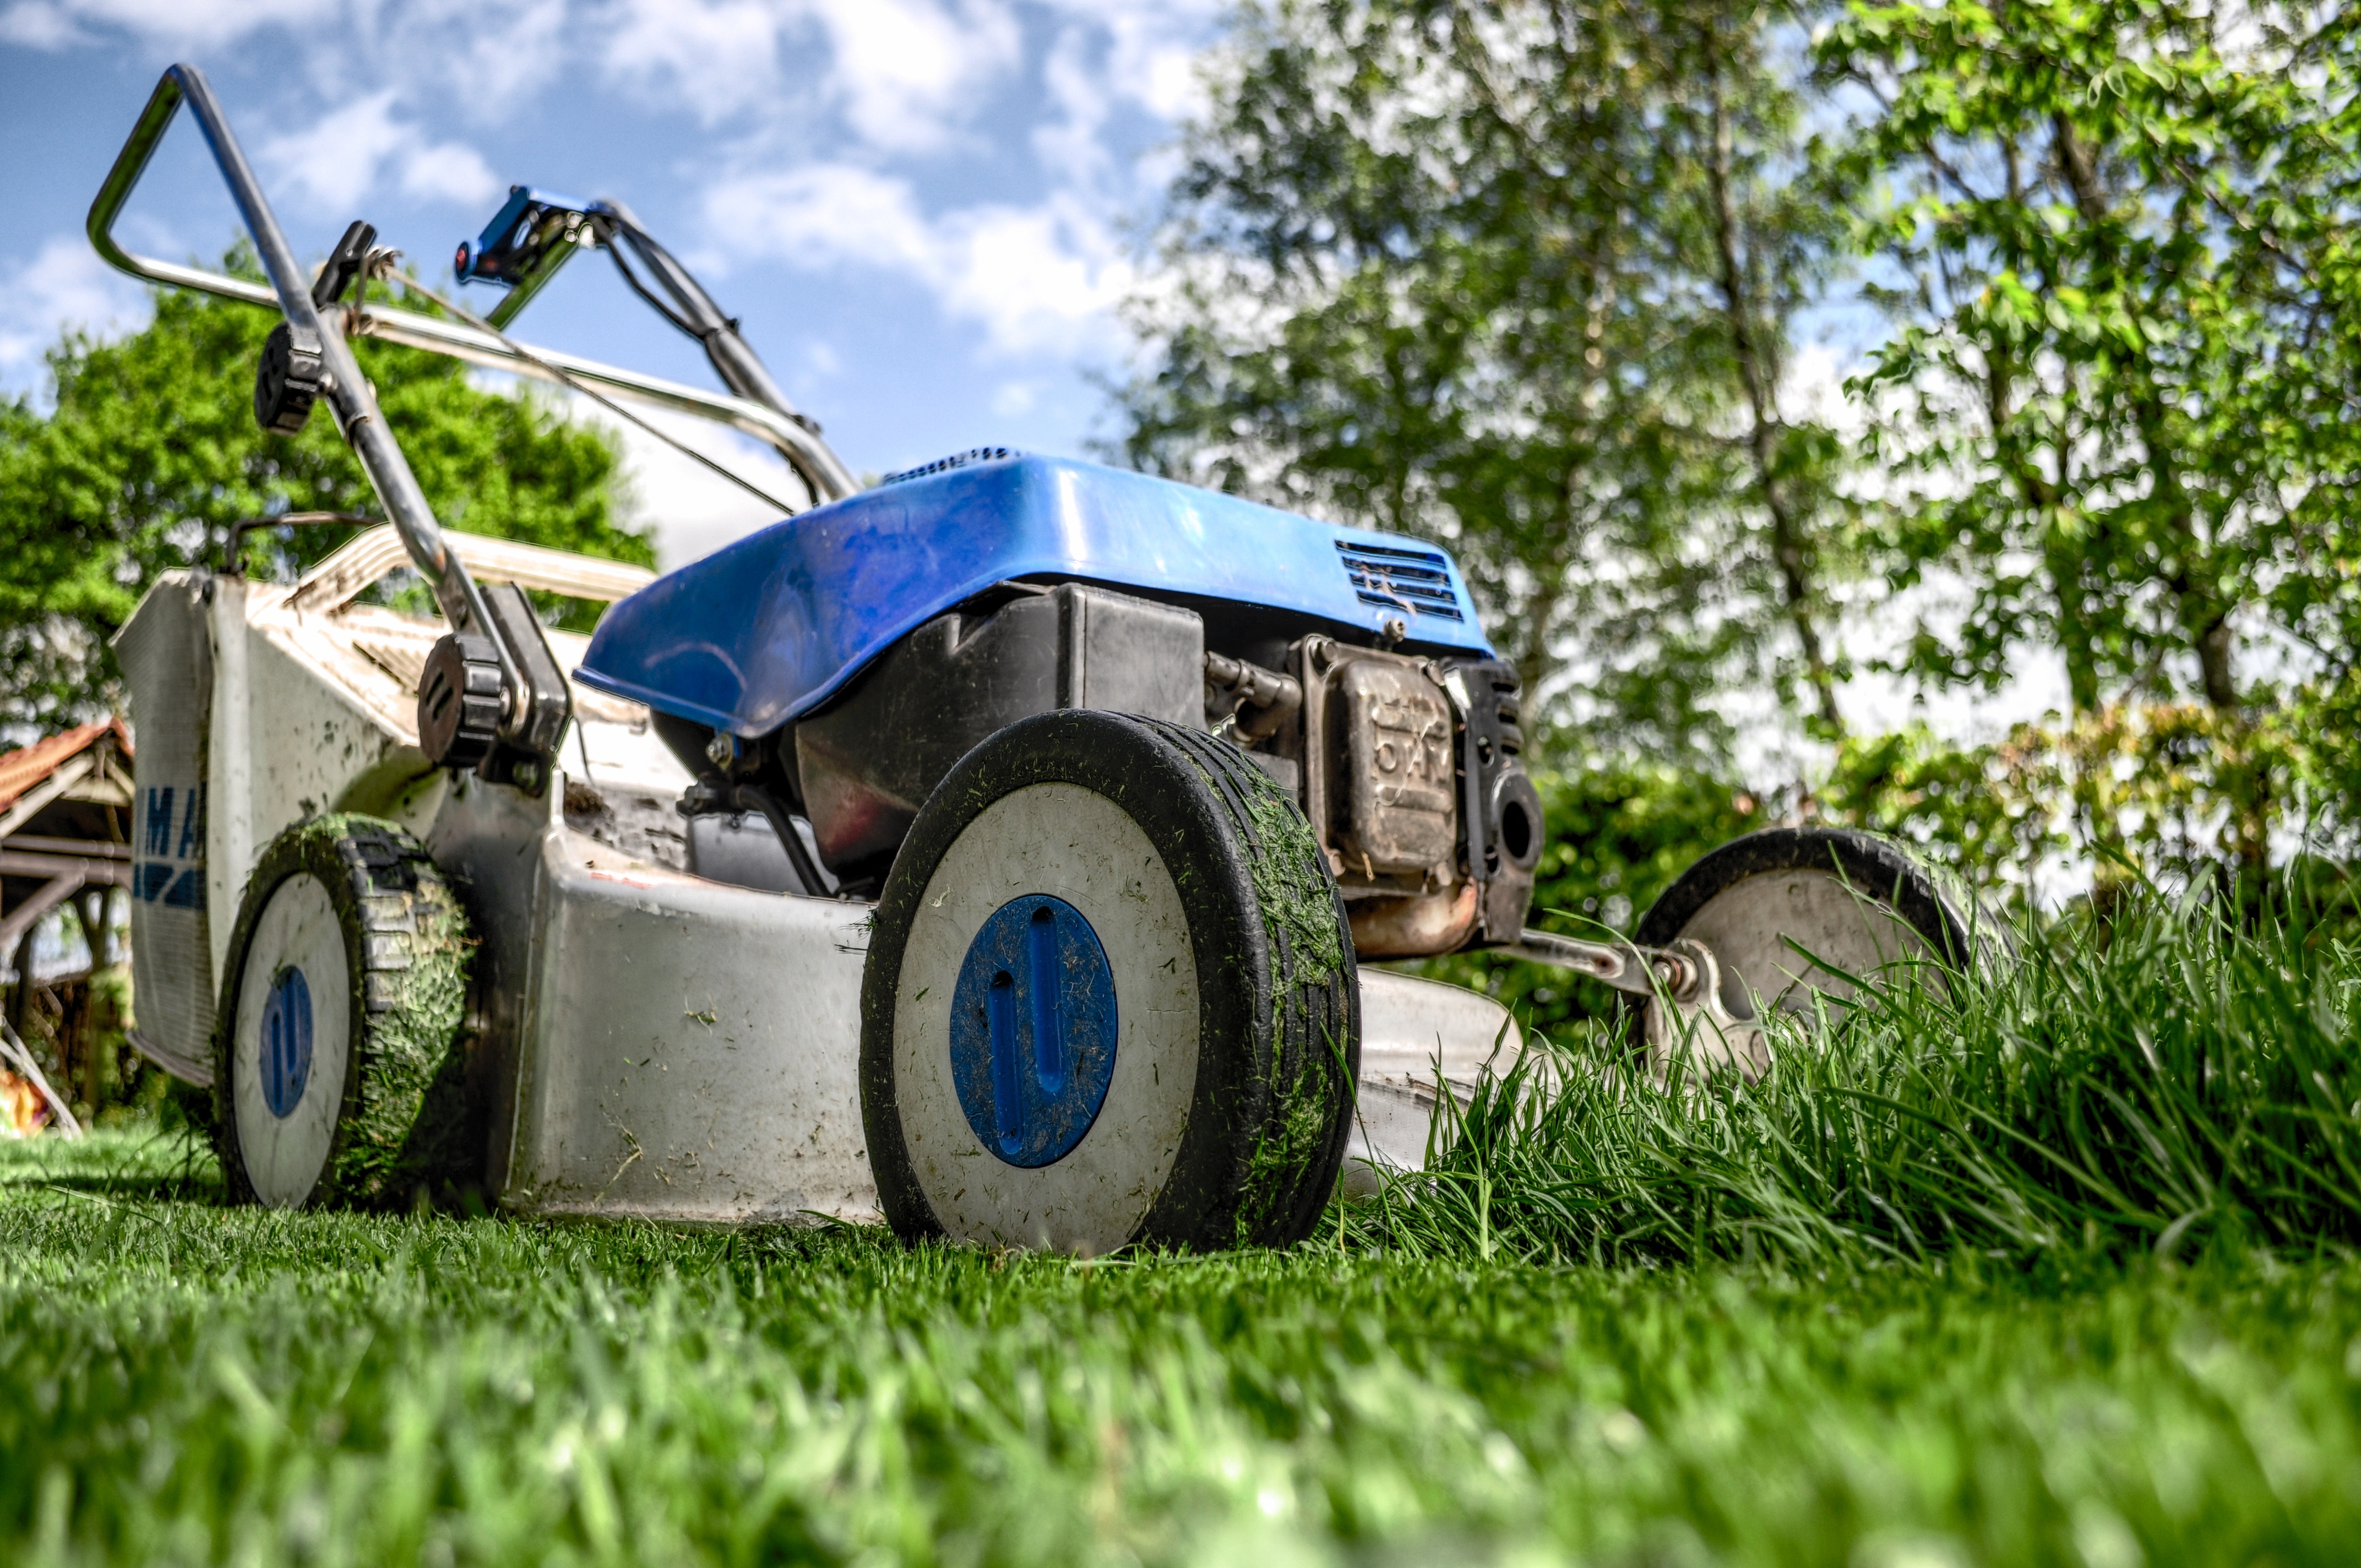
work, grass, tractor, field, farm, lawn, summer, vehicle, equipment, backyard, soil, machine, agriculture, garden, cutting, hdr, gardening, lawnmower, lawn mower, yard, hobby, mower, maintenance, gardener, agricultural machinery, land vehicle, lawn mower chassis